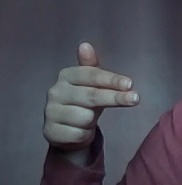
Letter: ghain